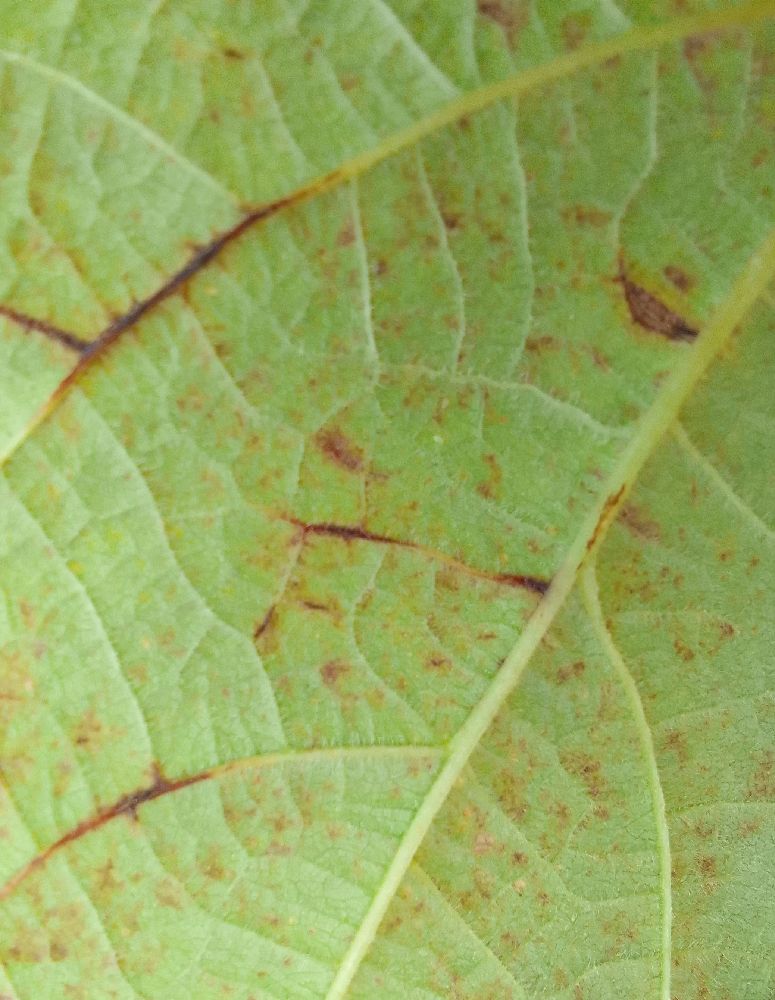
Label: anthracnose